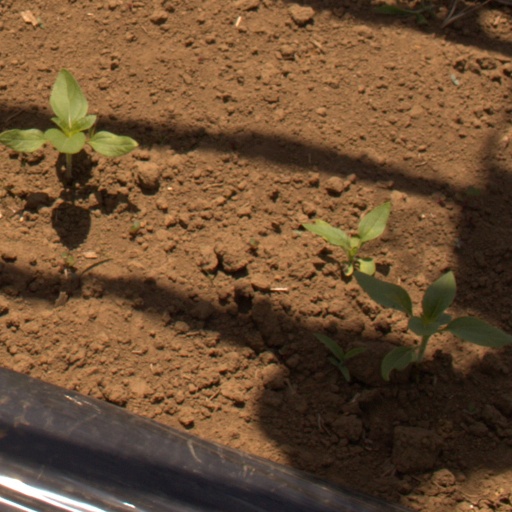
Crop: Jerusalem artichoke